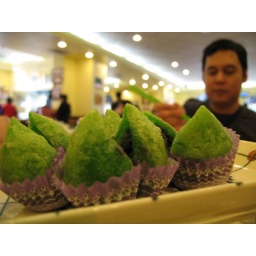
green tea balls at the kitchen, in alhambra